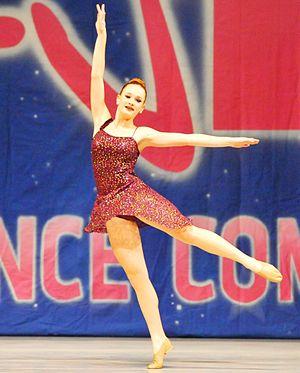
Ellie Darcey-Alden, née le 4 septembre 1999 à Yarton dans le comté de Oxfordshire, en Angleterre, est une actrice et danseuse britannique.